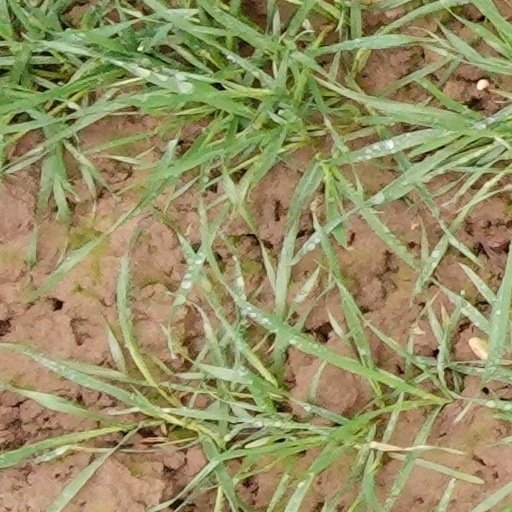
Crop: wheat